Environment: real
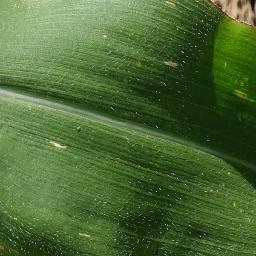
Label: healthy